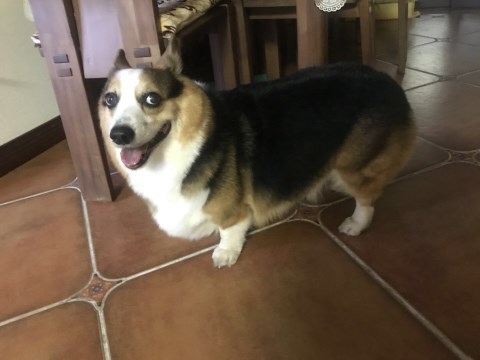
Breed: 2909-n000116-Cardigan